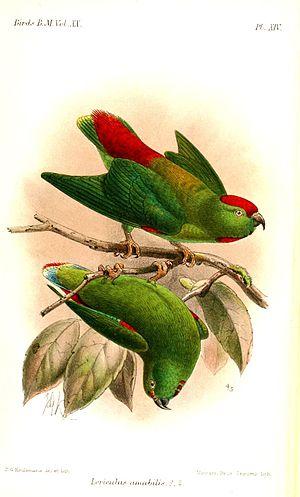
Le Coryllis des Moluques ou Loricule des Moluques est une espèce d'oiseaux de la famille des Psittacidae endémique de l'Indonésie.